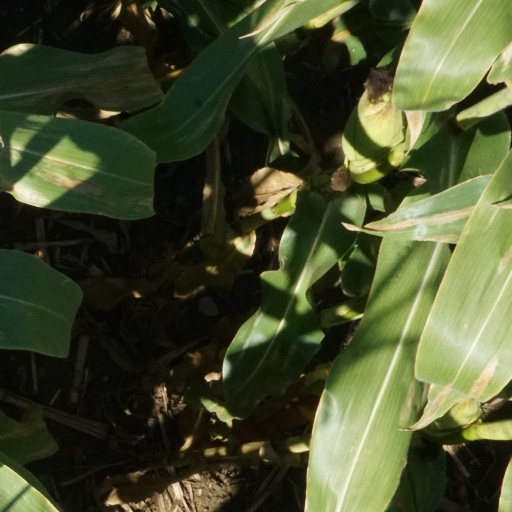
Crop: maize; corn